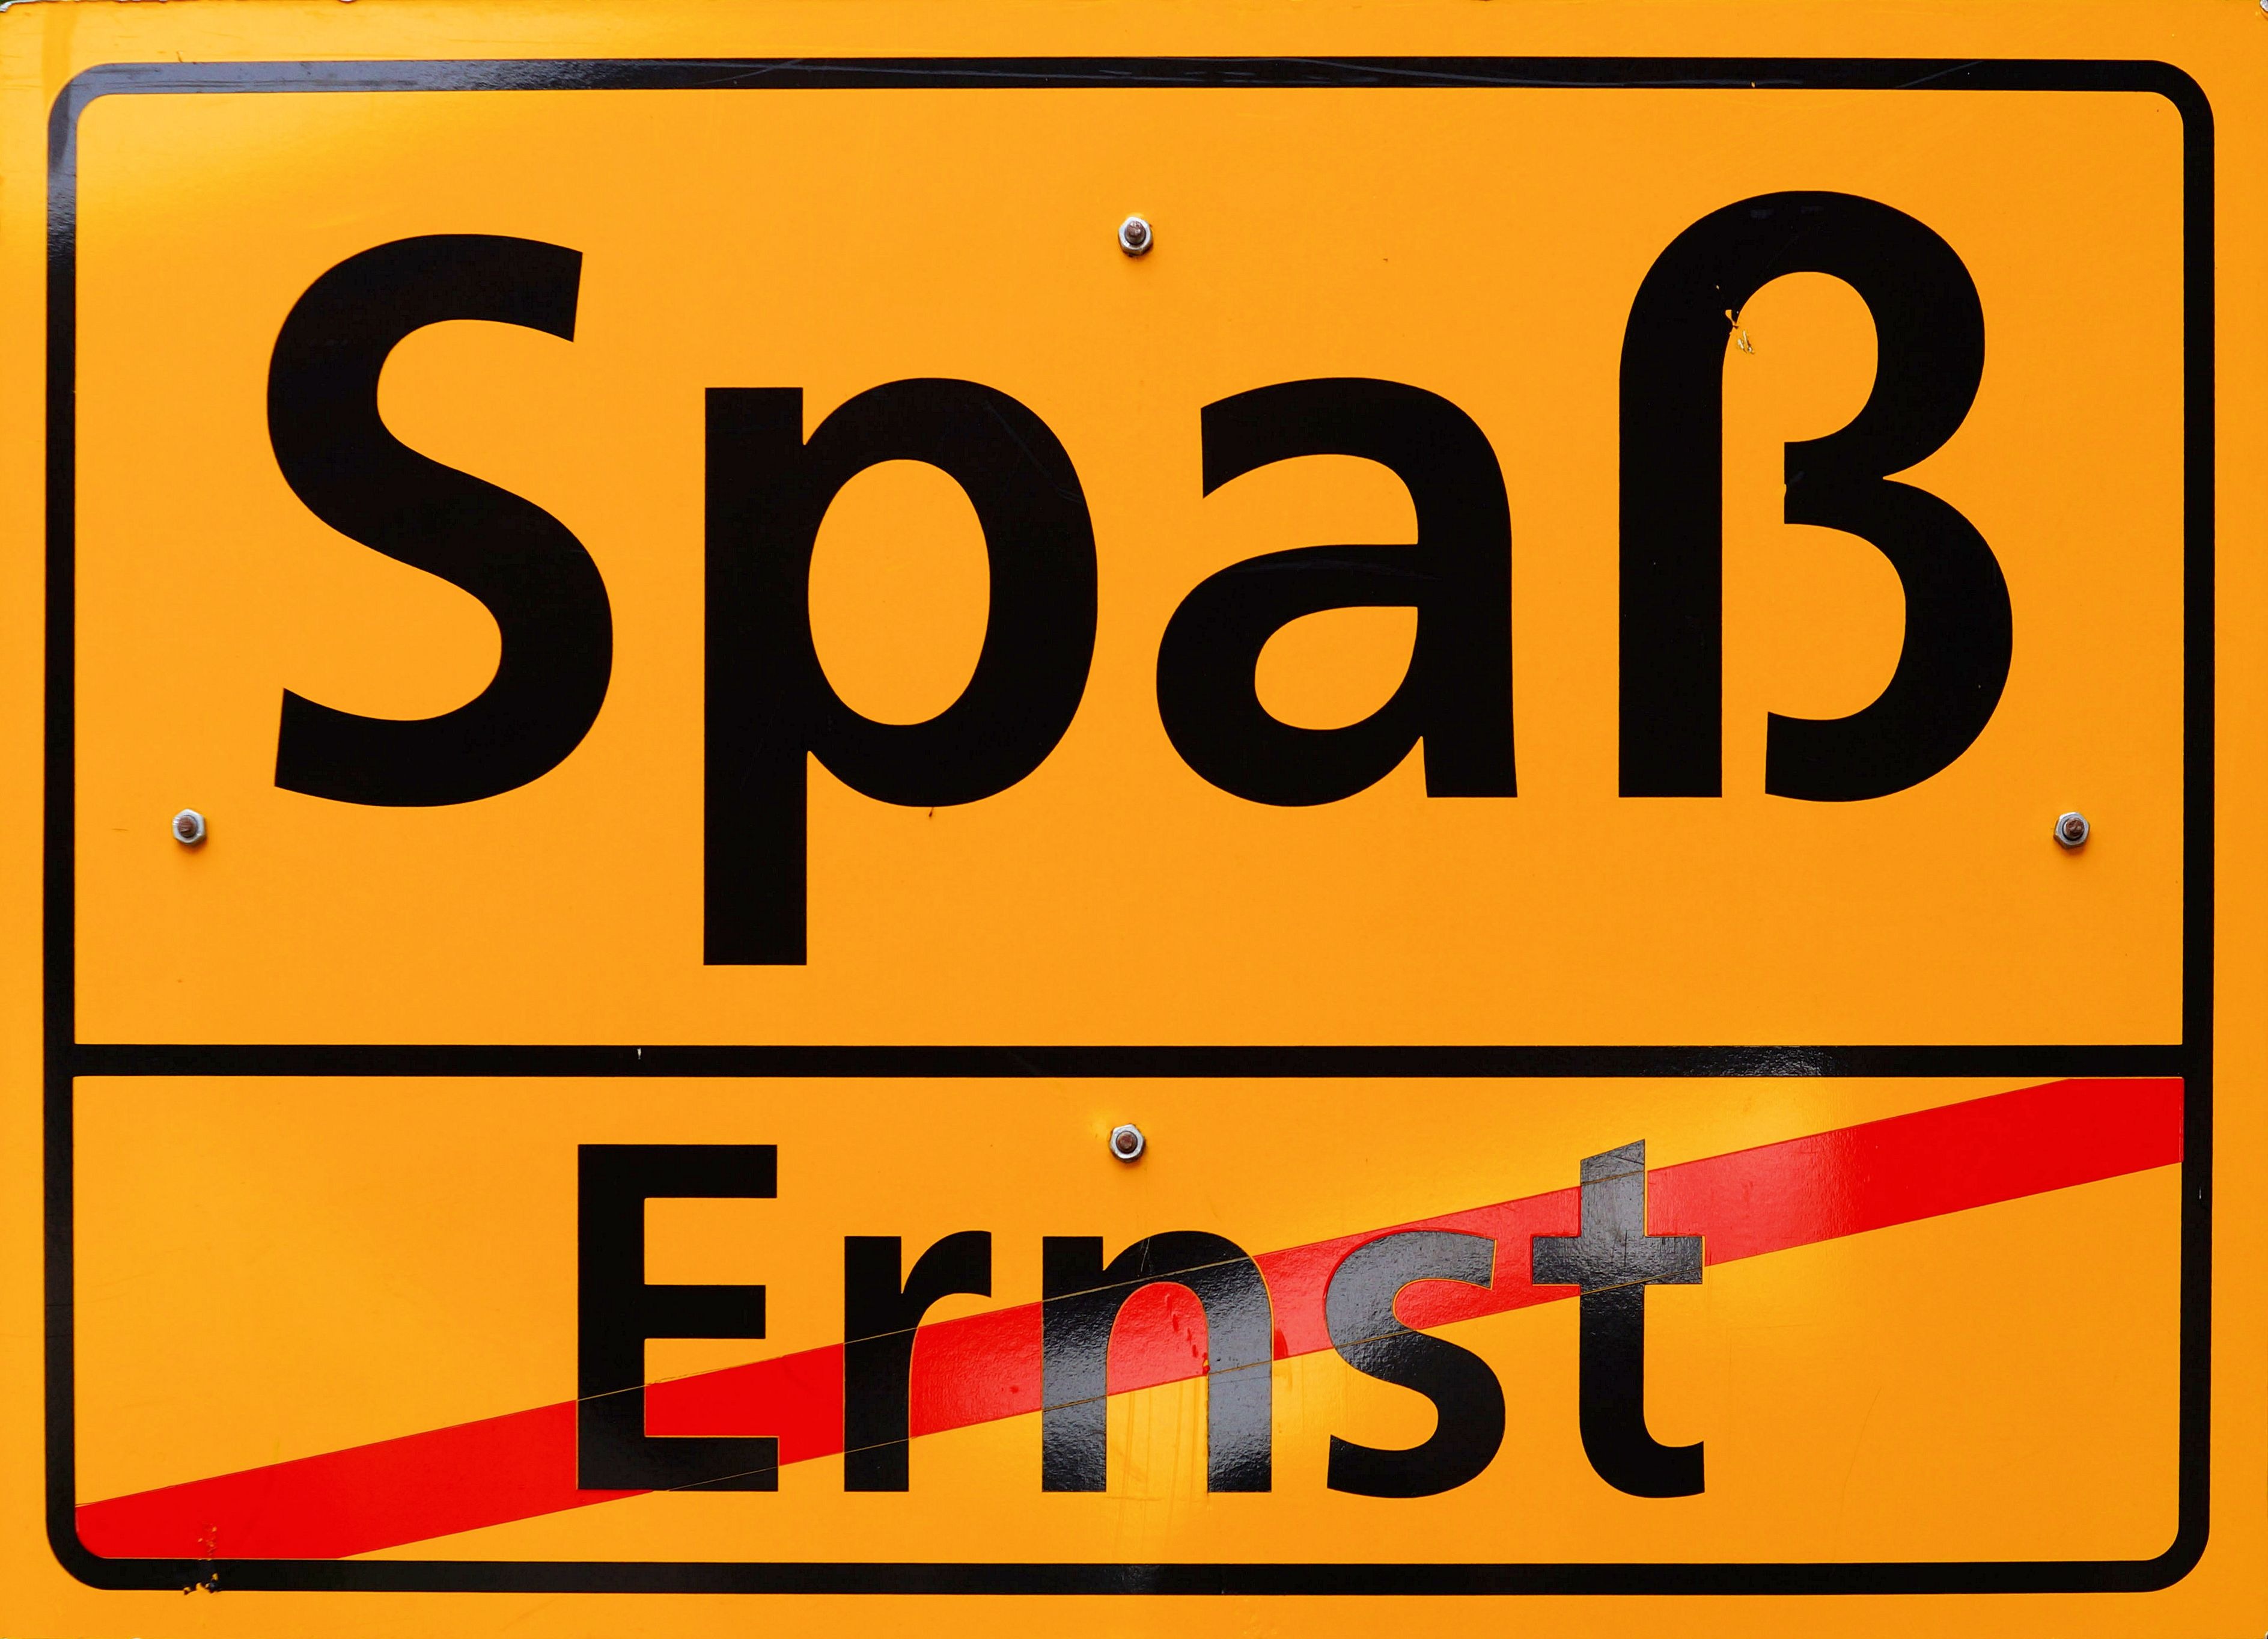
number, sign, line, signage, note, road sign, neon sign, brand, font, fun, illustration, text, shield, ernst, automotive exterior, vehicle registration plate